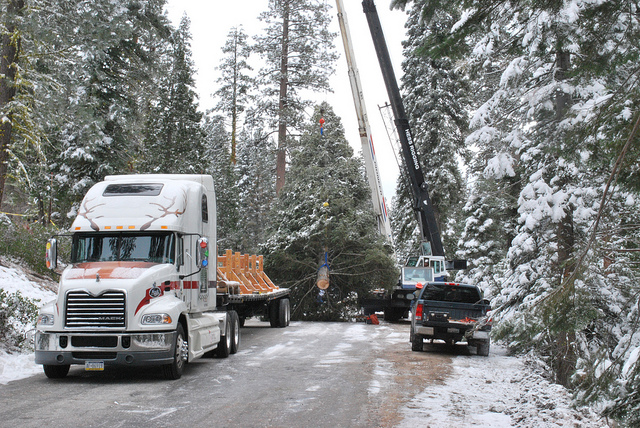
A crane holding a large tree behind a large truck.